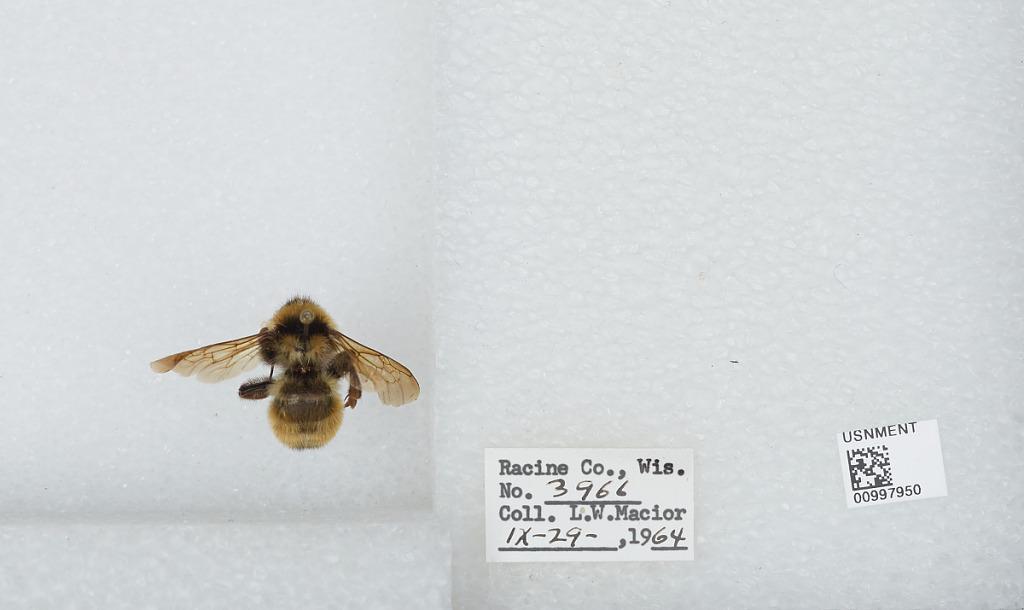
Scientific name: Bombus (Fervidobombus) fervidus fervidus (Fabricius)
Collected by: L. Macior
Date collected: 1964-9-29
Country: United States
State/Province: Wisconsin
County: Racine
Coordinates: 42.78, -87.76